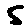
Label: 5